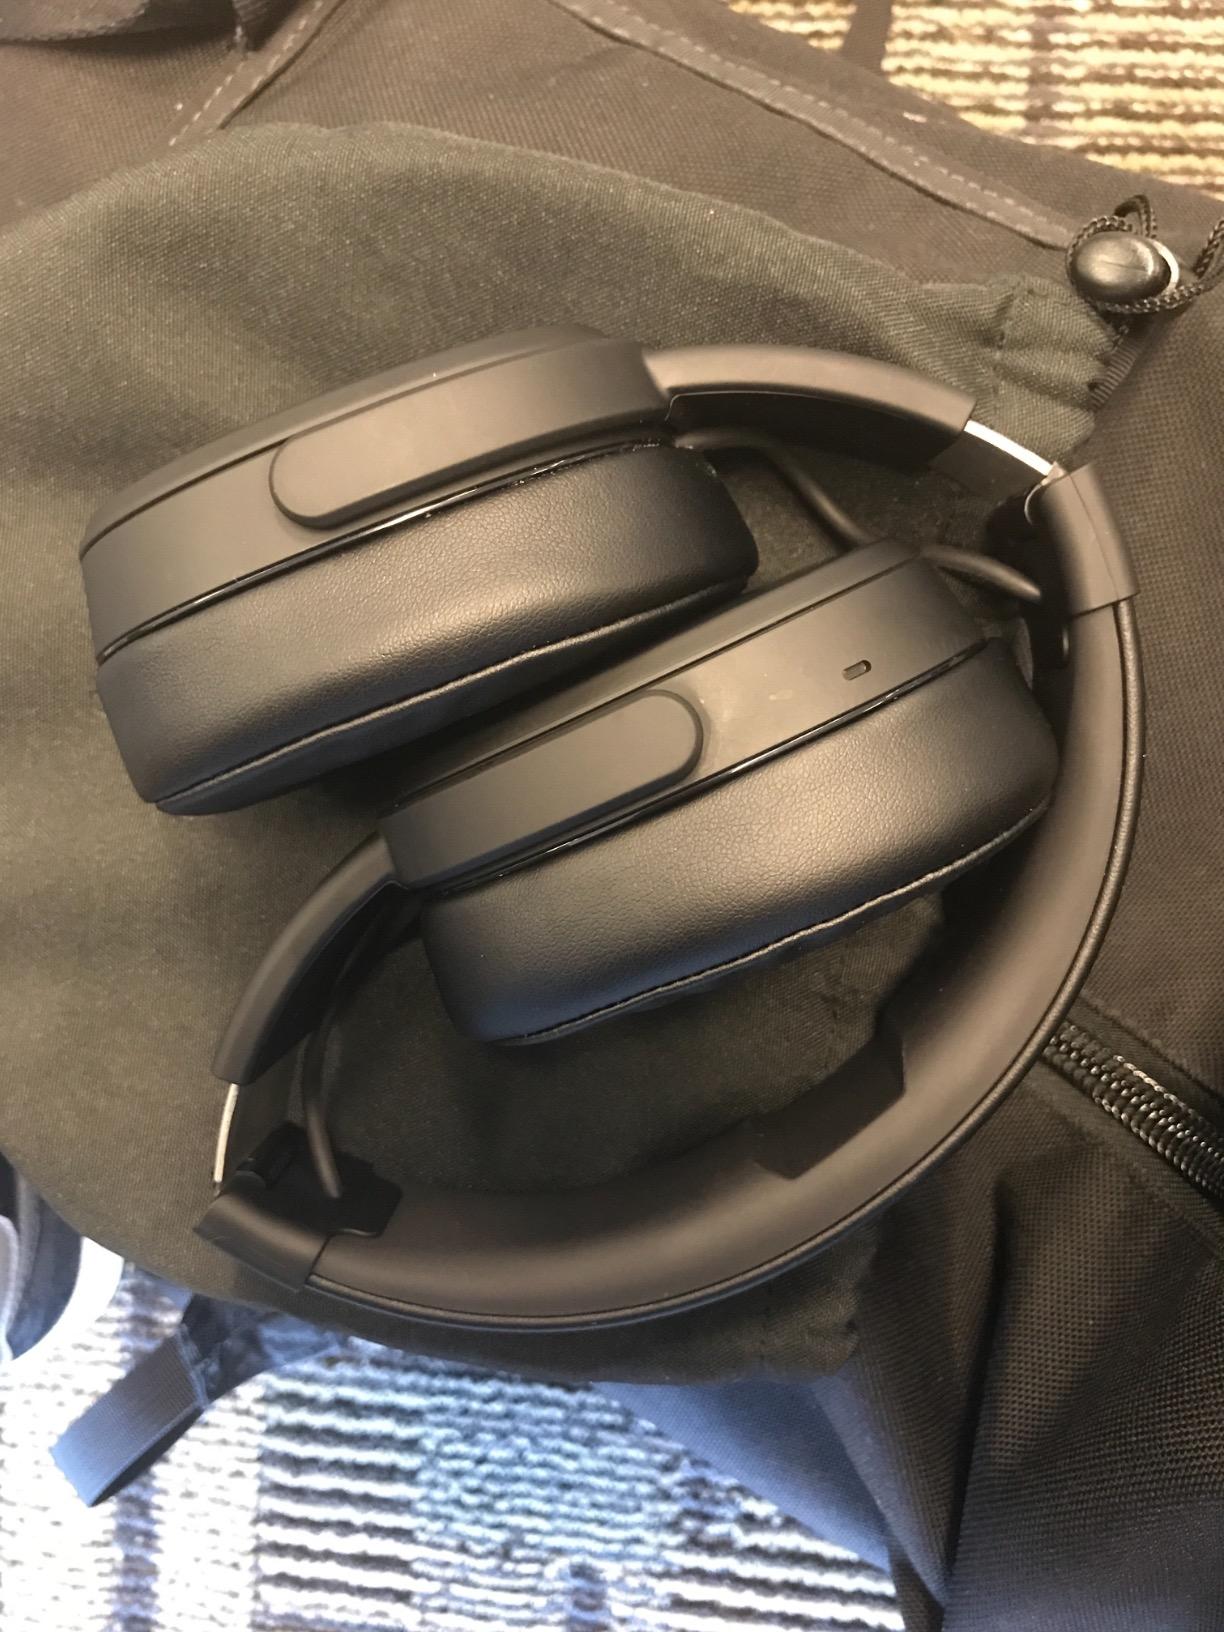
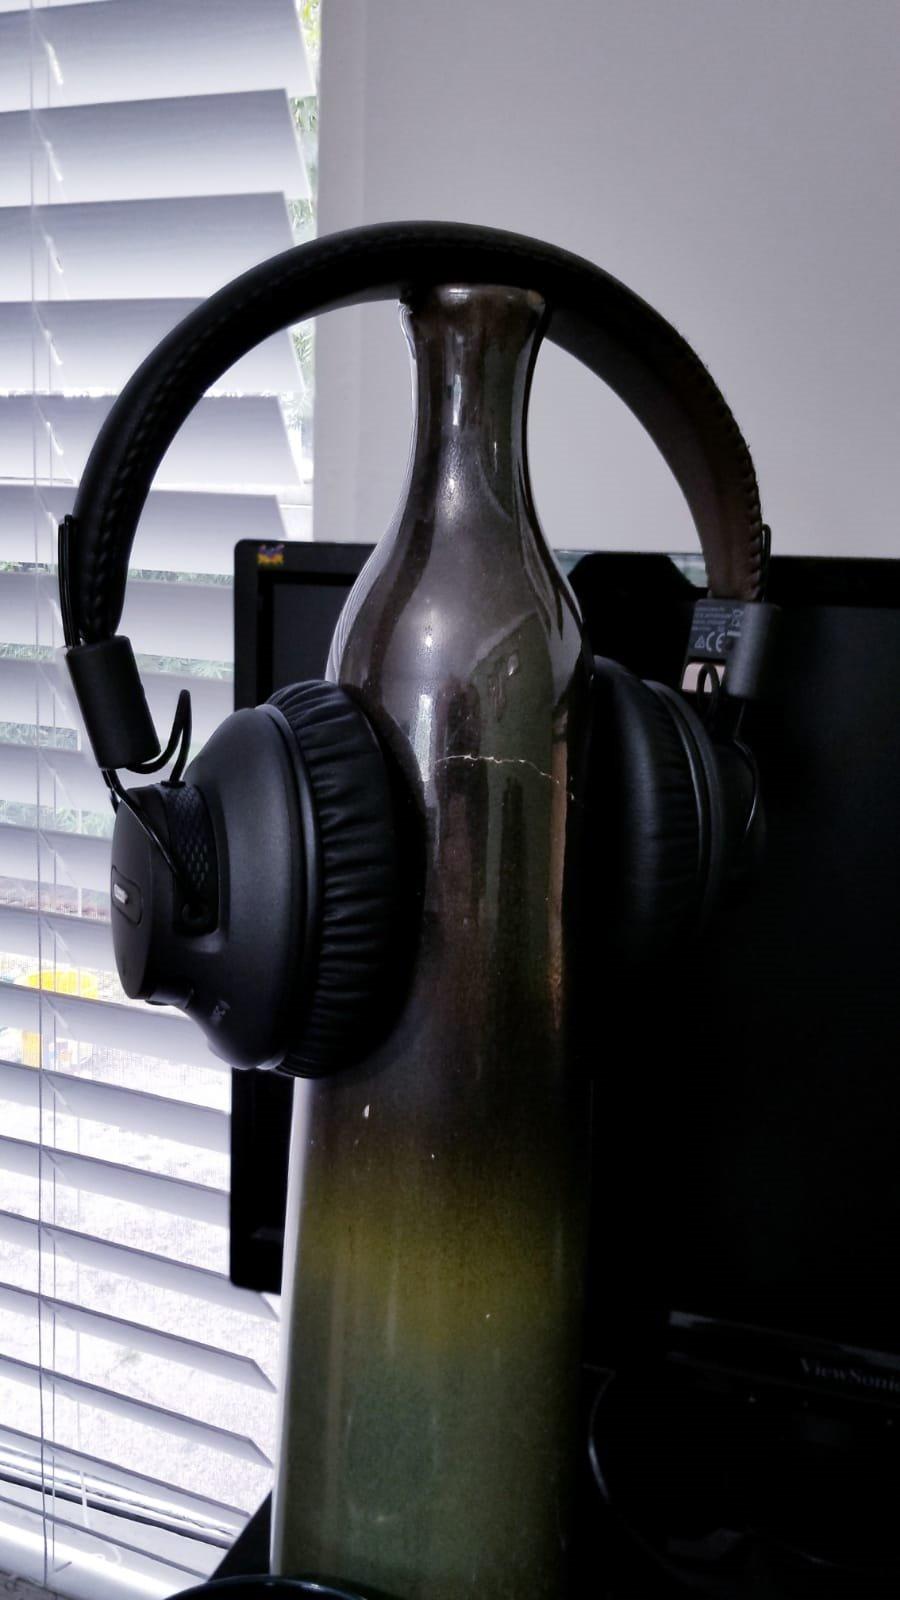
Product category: headphones
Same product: no